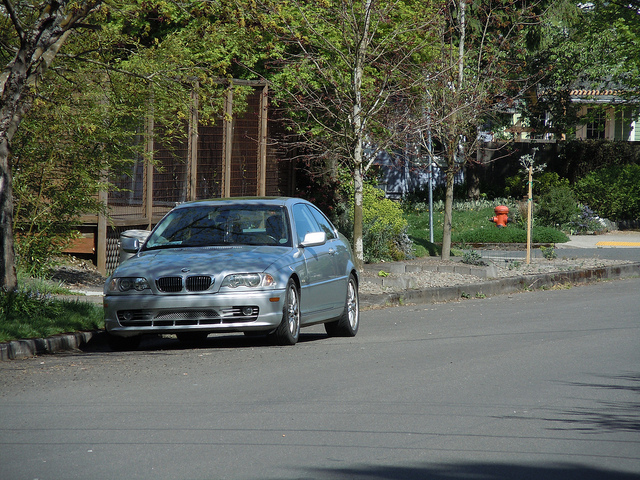
user: Given an image and a question. Answer the question in a short answer. Question: What kind of car is this? Short Answer:
assistant: bmw